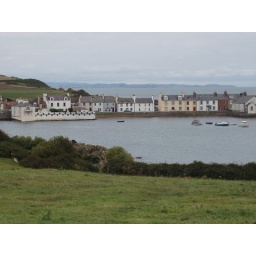
Isle of Whithorn - we stayed in white house in centre, next to grey one